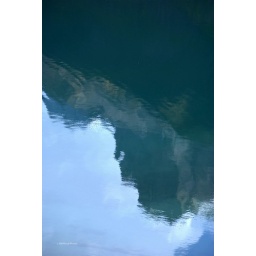
A mountain captured in its reflection on a lake near Canmore, Alberta